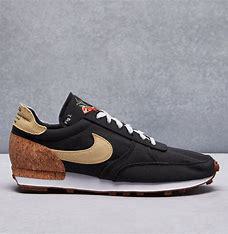
Brand: Nike
Model: Dbreak Type